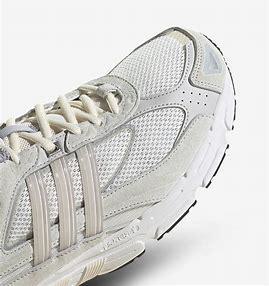
Brand: Adidas
Model: Response Cl